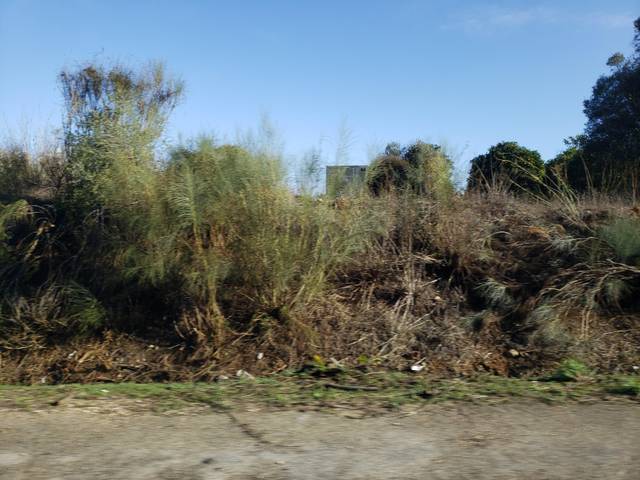
Region: Portugal
Coordinates: 37.157, -8.57